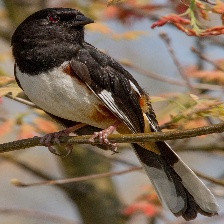
Species: EASTERN TOWEE
Scientific name: PIPILO ERYTHROPHTHALMUS